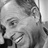
Emotion: happy